Broken Allegiance

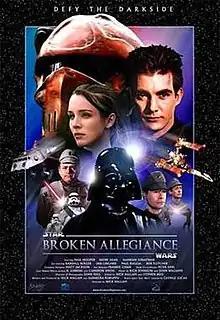

Broken Allegiance is a fan film that made its debut on the internet in April 2002, created by Australian fans of the "Star Wars" franchise. It is a live-action drama set in the "Star Wars" universe, taking place a few weeks between the events in "A New Hope" and "The Empire Strikes Back". It tells the story of two Sith apprentices, Ruan and Calis, who have escaped the Empire by fleeing Coruscant in a stolen transport. They must fight for their freedom when Darth Vader sends the vicious bounty hunter Korbain Thor to track them down.